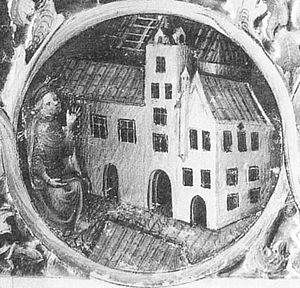
Nicolas Kempf, né en 1414 à Strasbourg et mort en 1497 à la chartreuse de Gaming en Autriche, est un moine chartreux du XVᵉ siècle. Il a laissé de nombreux écrits portant sur des questions de philosophie, sur le rapport entre théologie spéculative et vie de prière, sur la vie religieuse, sur l'exégèse, sur la liturgie ainsi que de nombreux sermons et des lettres.